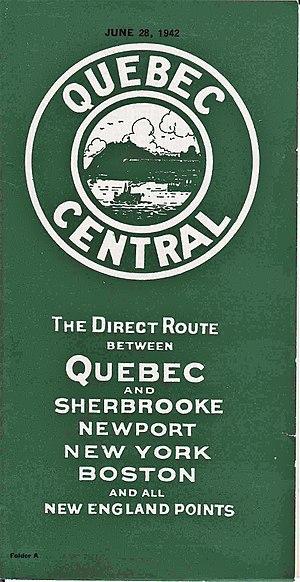
Le Chemin de fer Québec Central a été construit en 1870. D'abord tracé dans le but de relier Lévis aux États-Unis, la réalisation d'une telle voie fut bloquée par le relief de la région.